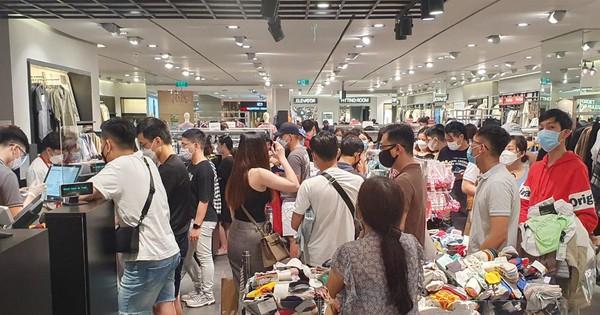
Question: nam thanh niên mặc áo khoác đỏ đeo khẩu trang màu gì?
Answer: cậu ấy đeo khẩu trang màu xanh da trời